Craft beer tourism

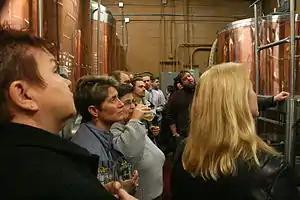
Tour of Lonerider Brewing, Raleigh, North Carolina

Craft beer tourism refers to tourism where the primary motivation of travel is to visit a brewery, beer festival, beer related activity or other event that allows attendees to experience all aspects of the craft beer-making, consuming and purchasing process. Travel and tourism constitute one of the largest industries in the world, with Americans spending a total of $1.1 trillion in domestic and international travel in 2018. The beer tourism industry has evolved from the larger culinary and beverage tourism category in which people began planning travels based around experiencing food and drink of different geographies. Informally, vacations centric to the theme of enjoying beer have been dubbed "beercations".